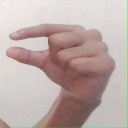
अक्षर: ग